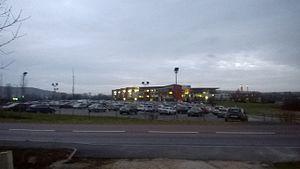
Le site de Vesoul du CHI de Haute-Saône
Le Groupe hospitalier de la Haute-Saône est un réseau de plusieurs établissements de santé situés dans le département de la Haute-Saône. Il est composé notamment de trois hôpitaux ainsi que de plusieurs EHPAD. Il fut créé le 1ᵉʳ janvier 2016 pour remplacer le « Centre hospitalier intercommunal de la Haute-Saône » qui a été créé le 1ᵉʳ janvier 2002 par la fusion de l'Hôpital Paul-Morel de Vesoul et du centre hospitalier intercommunal de Lure-Luxeuil.